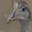
Label: bird